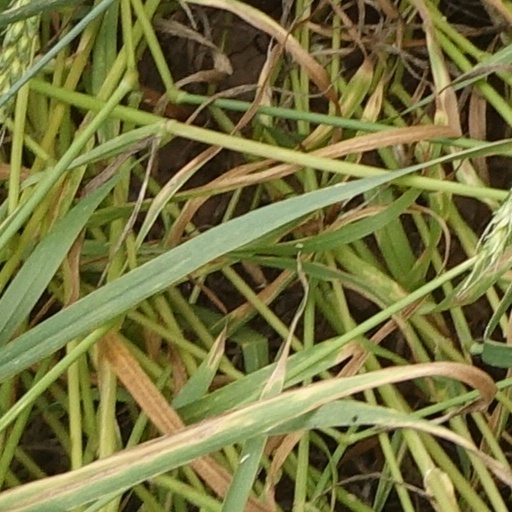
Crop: wheat